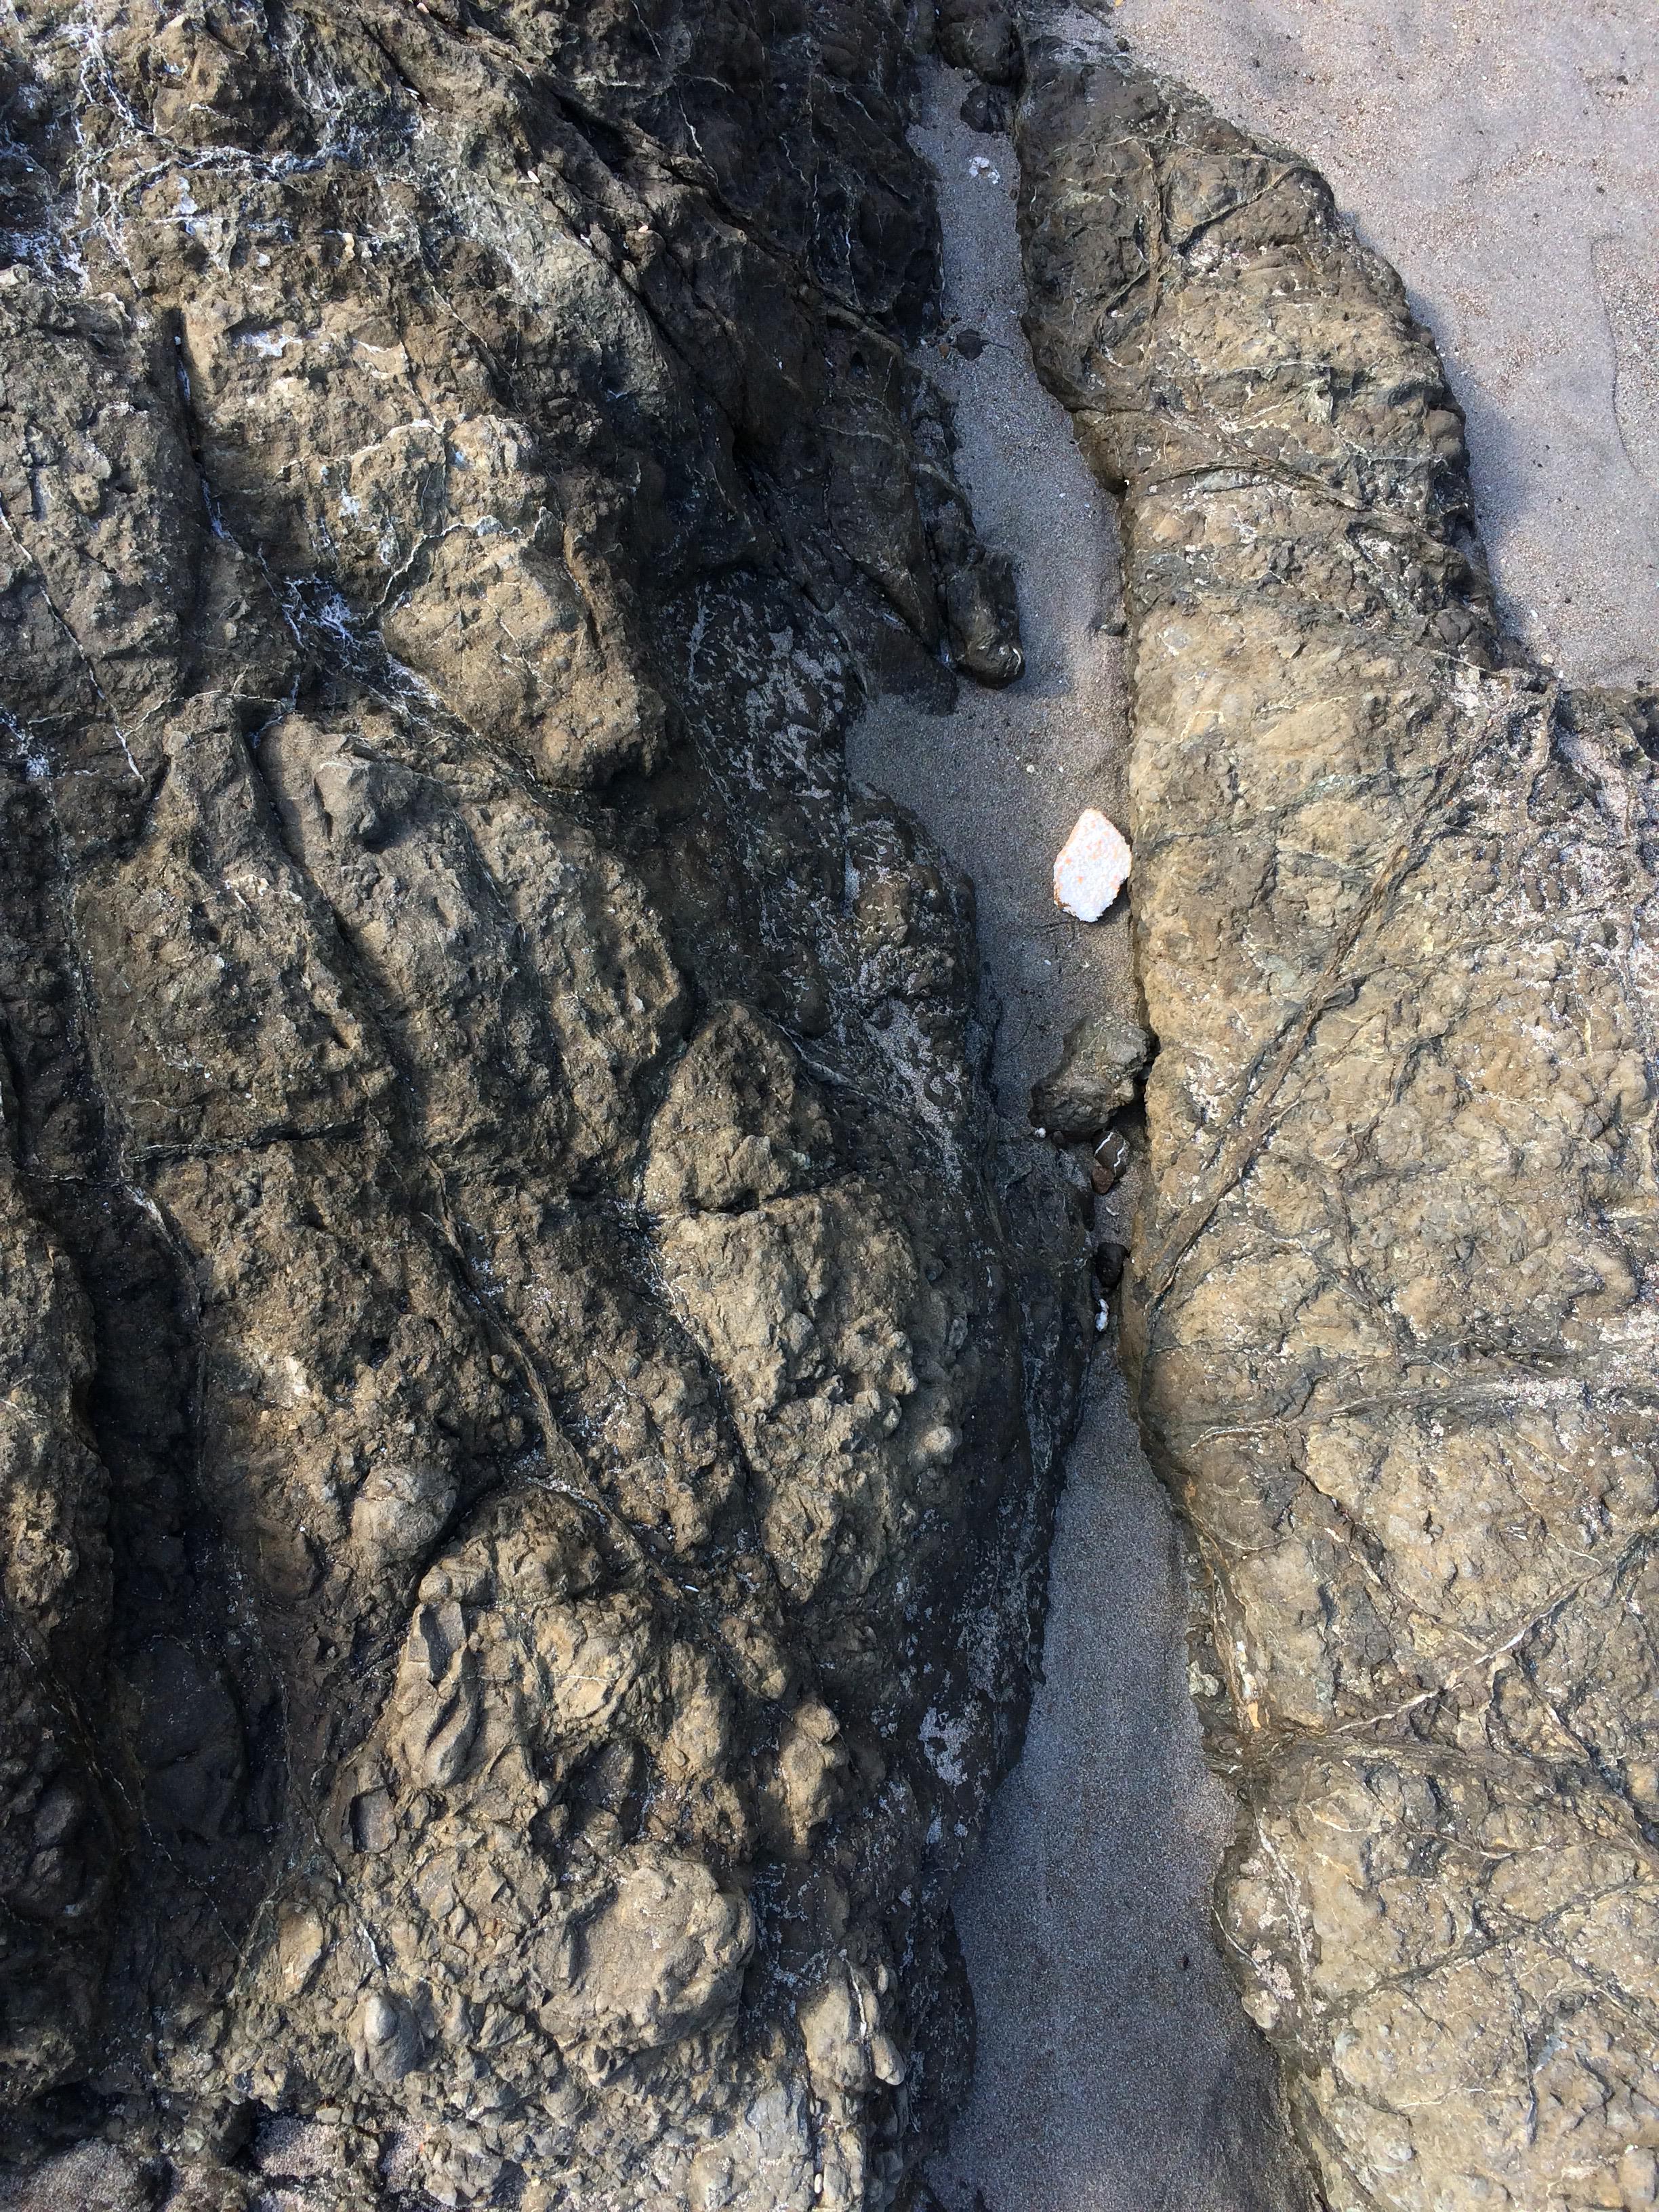
Object: Styrofoam piece (Styrofoam piece)